Staircase timer

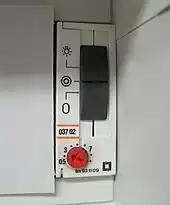
DIN rail mounted electronic lighting timer

An electronic timer allow simple push-buttons to be used. One timer is installed controlling the lights and any number of push-buttons, without pneumatic timers and connected in parallel, are used to trigger it. With many push-buttons, the cost savings for equipment may be substantial.